2000 Japanese Grand Prix

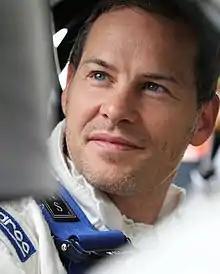
Jacques Villeneuve "(pictured in 2010)" spun a total of four times during all four free practice sessions.

In the second practice session, Michael Schumacher set the day's fastest lap, a 1:37.728, six-tenths of a second faster than Häkkinen. On his final run, Barrichello struggled to select first gear, but he improved his lap to third fastest. Coulthard, Button, Frentzen, Trulli, Arrows' Pedro de la Rosa, Villeneuve and BAR's Ricardo Zonta were in positions four through ten. Villeneuve had his second spin of the day, when he lost control of his car at Spoon Kurve turn on his final lap. He hit the barrier with his car's right-front wheel. While cars were being driven on the track, a magnitude 6.7 earthquake was felt at Suzuka, though no structural damage to the circuit was reported and no one was injured despite the mild alarm.